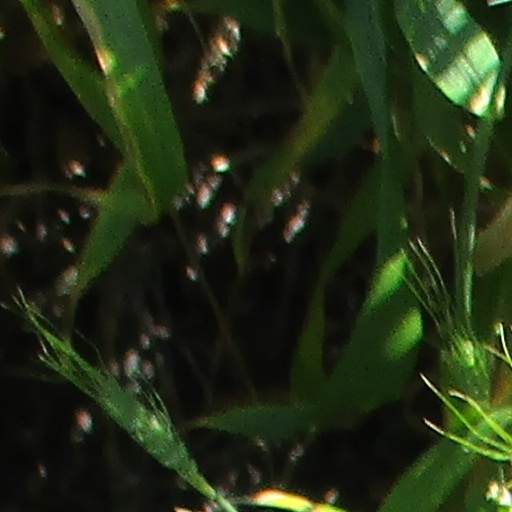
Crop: wheat